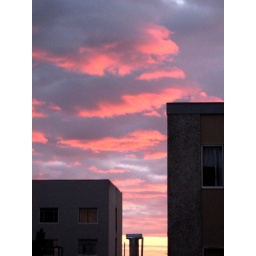
under a blood red sky